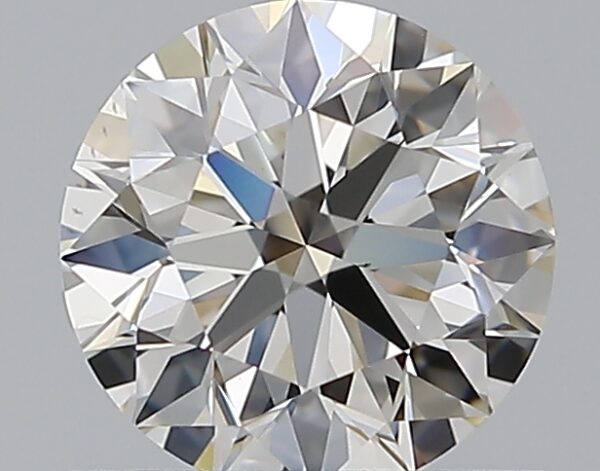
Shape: round
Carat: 0.81
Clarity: VS2
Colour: H
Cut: EX
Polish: EX
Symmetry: EX
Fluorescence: N
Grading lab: GIA
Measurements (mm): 5.9 x 5.94 x 3.7